133d Operations Group

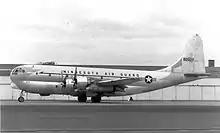
109th Air Transport Squadron C-97A

It continued as an air defense fighter organization until 1960 when it transitioned into an airlift mission with Boeing C-97 Stratofreighters. during the Berlin Crisis of 1961, the group was mobilized and its units served directly wing control. In 1971, the group transitioned into Lockheed C-130 Hercules aircraft. The group was inactivated in 1975, but reactivated in 1994, again flying the Hercules.